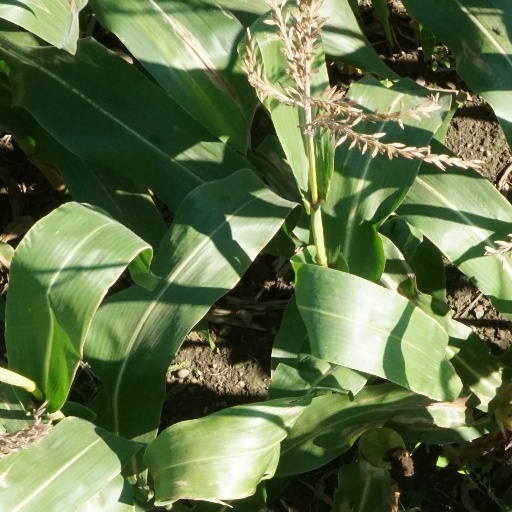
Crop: maize; corn